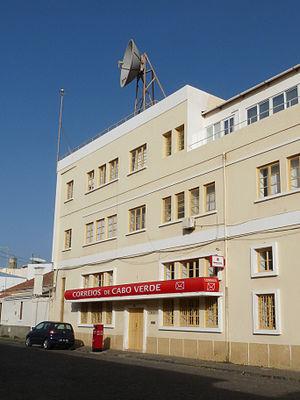
Praia (Cap-Vert)
Correios de Cabo Verde est l’opérateur public responsable du service postal au Cap-Vert.